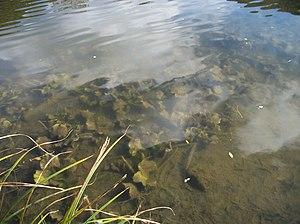
Tapis de nénuphar jaune (ou autre plante aquatique